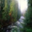
Label: forest